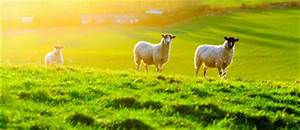
Label: pecora